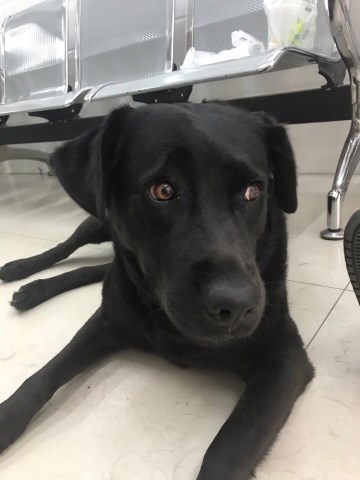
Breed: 3580-n000122-Labrador_retriever